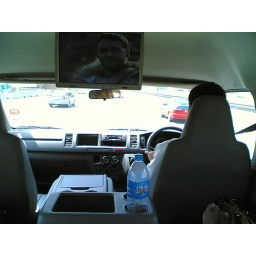
LCD screen in the airport transfer van in Bangkok